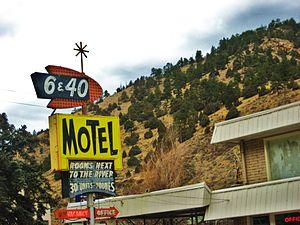
L'hôtellerie, appelée également industrie hôtelière, est une activité appartenant au secteur tertiaire qui regroupe l'ensemble des établissements qui proposent un service d'accueil — de gîte et/ou de couvert — à des clients, de passage ou locaux, pendant une durée déterminée, en échange d'une contribution. Cette activité est souvent associée à deux autres donnant le secteur « hôtellerie-restauration-cafés », ou au niveau international, selon le Bureau international du travail, au secteur plus large de « l’hôtellerie, de la restauration et du tourisme ».